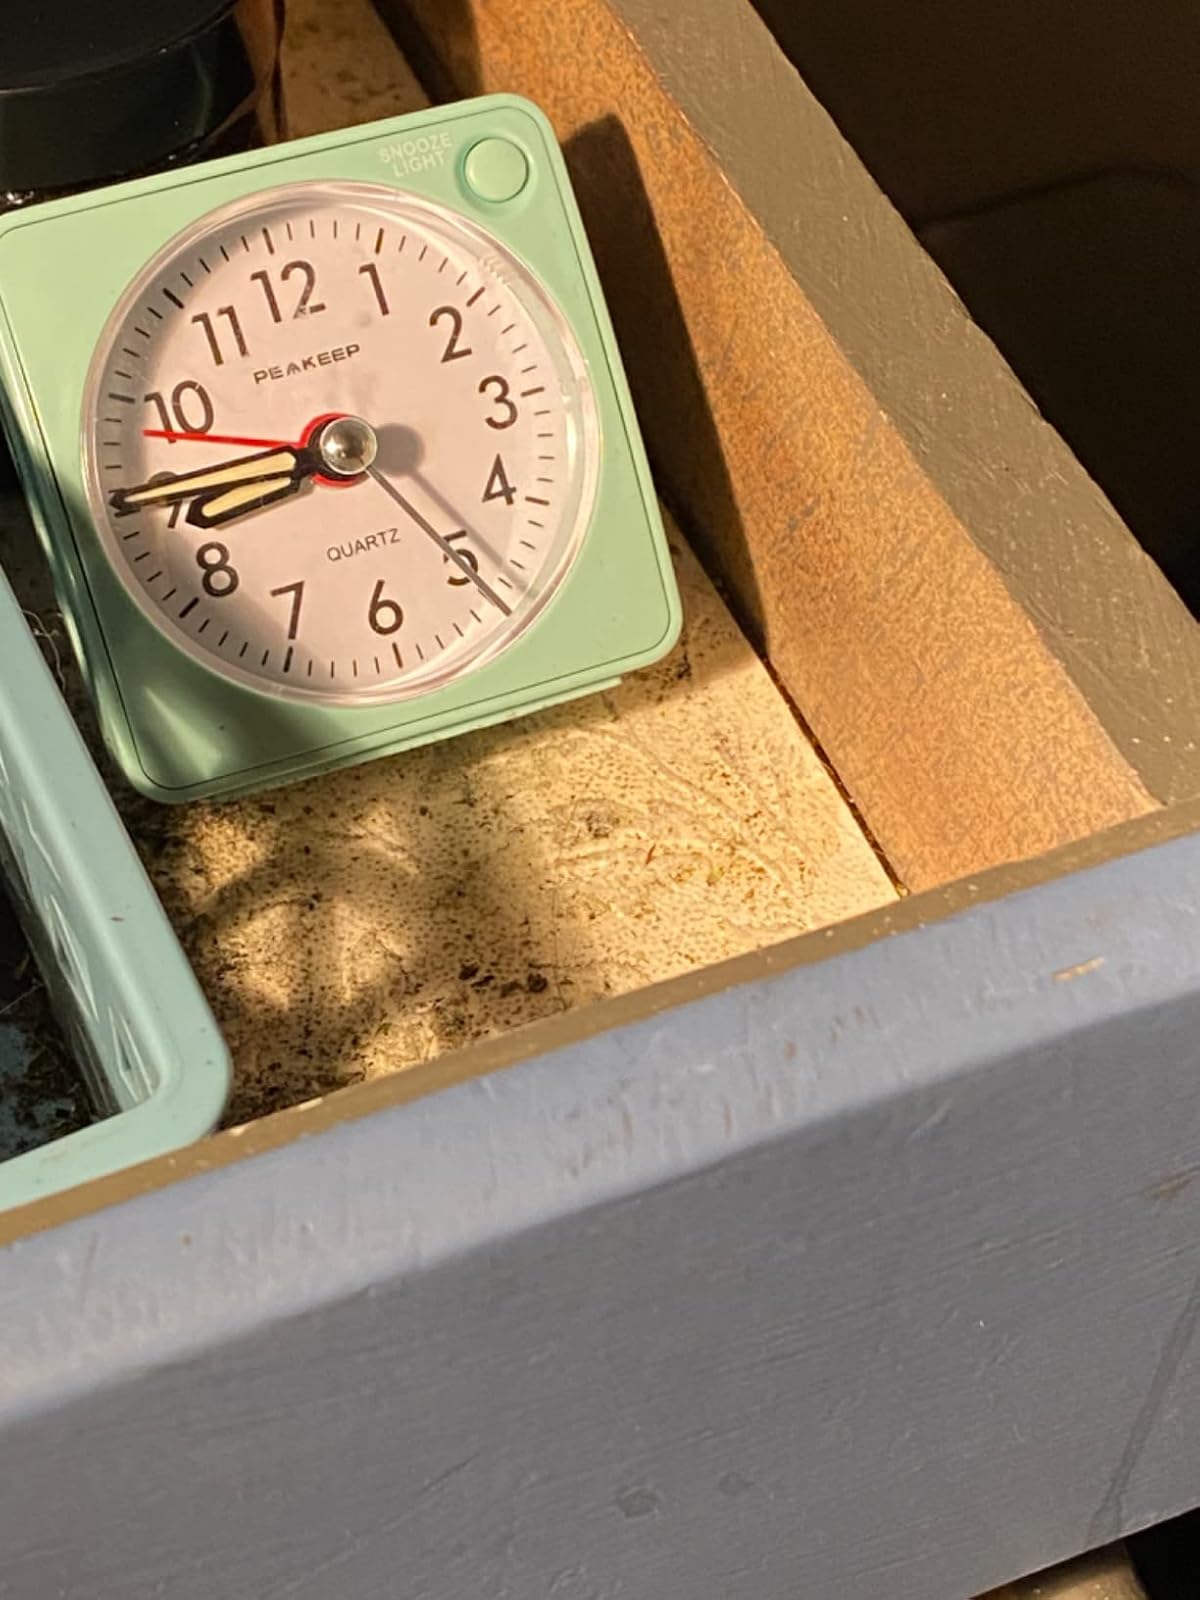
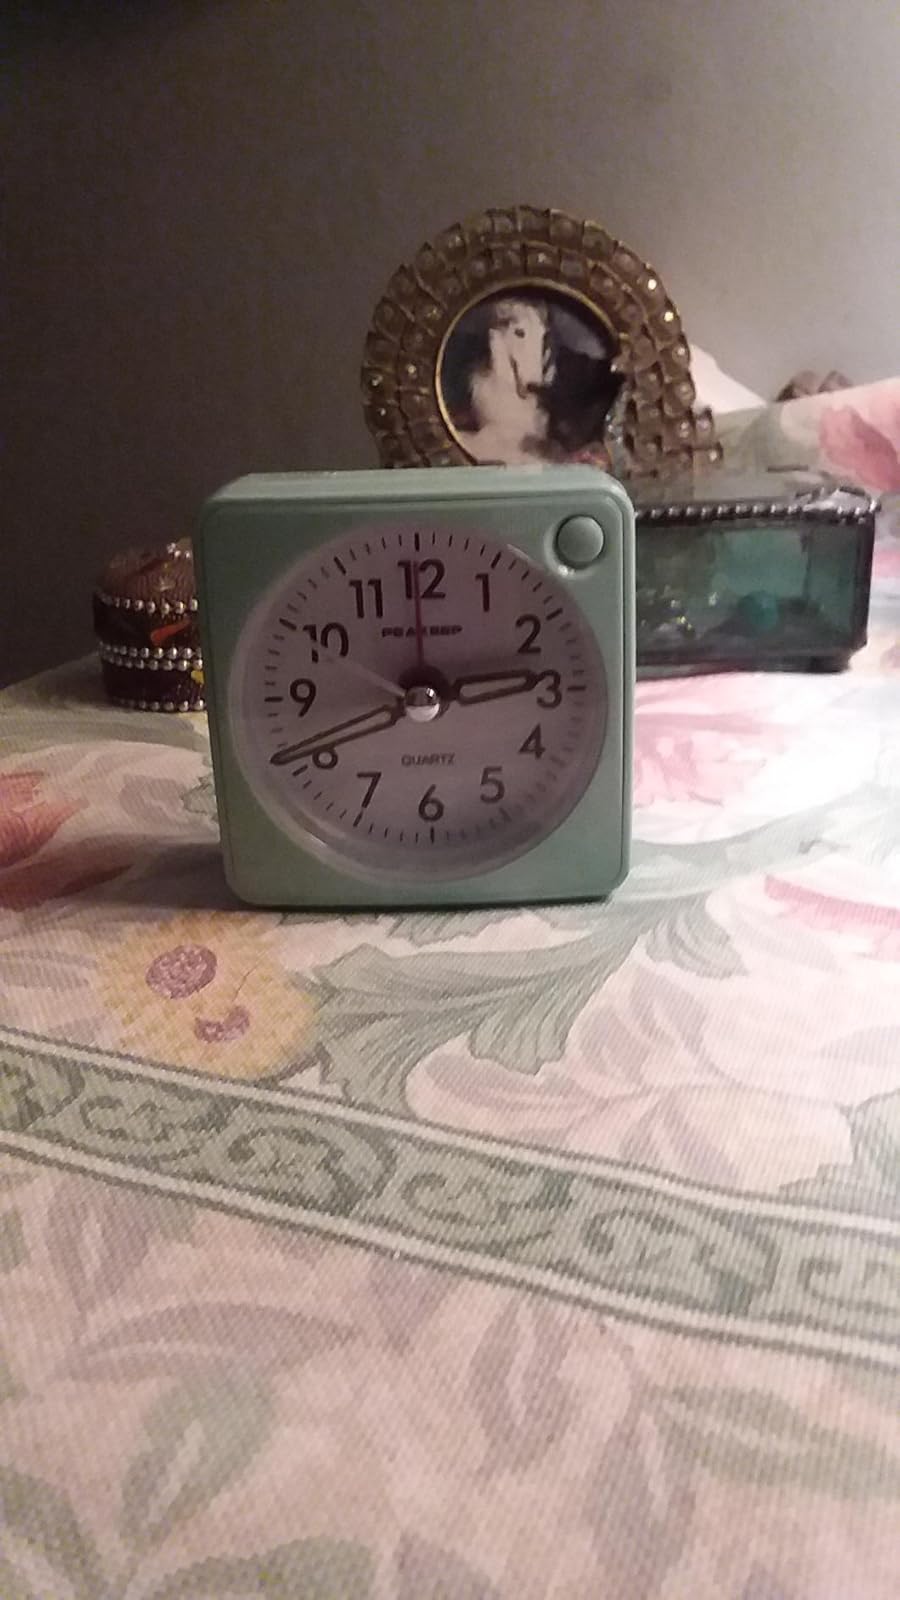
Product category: clock
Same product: yes